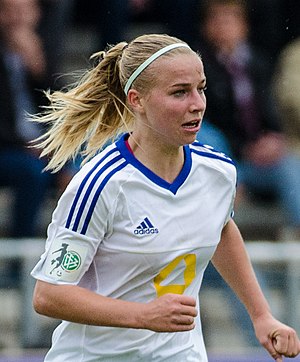
Jackie Groenen
Groenen spiller for 1. FFC Frankfurt
Jackie Noelle Groenen er en hollandsk fodboldspiller og tidligere judoka udøver, der spiller for Holland og FFC Frankfurt i den tyske Frauen Bundesliga. Hun har tidligere spillet for de tyske klubber Essen-Schönebeck og Duisburg, og for den engelske klub Chelsea i FA WSL. Groenen blev født i Holland men voksede op lige på den anden side af den belgiske grænse i landsbyen Poppel i Ravels kommune. Efter at hun havde spillet for Holland på ungdomsniveau, ønskede hun at ændre sin fodbold-nationalitet, således at hun kunne spille forBelgien, men en FIFA-regel gjorde, at det ikke kunne lade sig gøre, så hun fortsatte at spille for Holland.